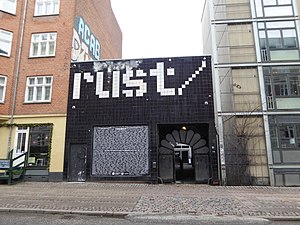
Rust (spillested)
RUST på Guldbergsgade
RUST er et spillested og natklub på Nørrebro, hvor der afholdes både koncerter og natklub.